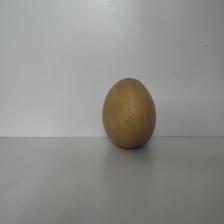
Size: Large